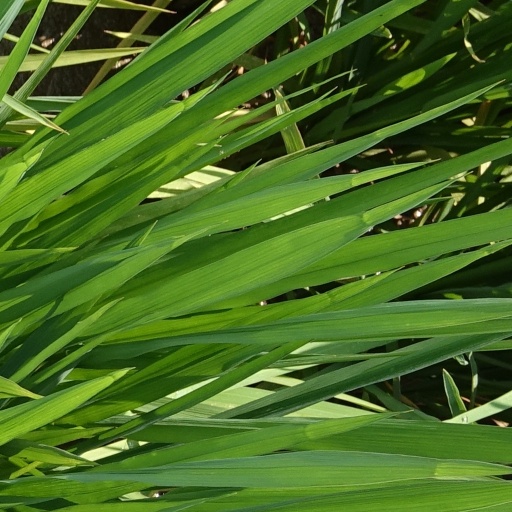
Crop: rice